Polystichum lonchitis

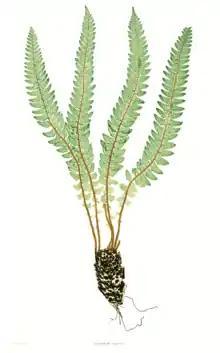
A nature print

This tufted fern produces several erect, linear fronds up to long. In shadier locations fronds may be held horizontally. The fronds are glossy and stiff, pinnate, with many lance-shaped to oblong pinnae (leaflets) up to long, the longest ones occurring near the midpoint of the frond, the basal ones being smaller and triangular in shape. The pinnae overlap each other slightly and are toothed with prominent outward-pointing spines on the margins. The sori are rounded, with a whitish to gray covering (indusium), and are arranged in two rows on the underside of the pinnae. This is a slow-growing, long-lived plant.